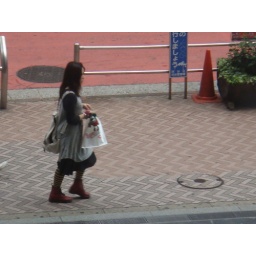
Candid street shot taken from the second floor in Shibuya, Tokyo-Itchome